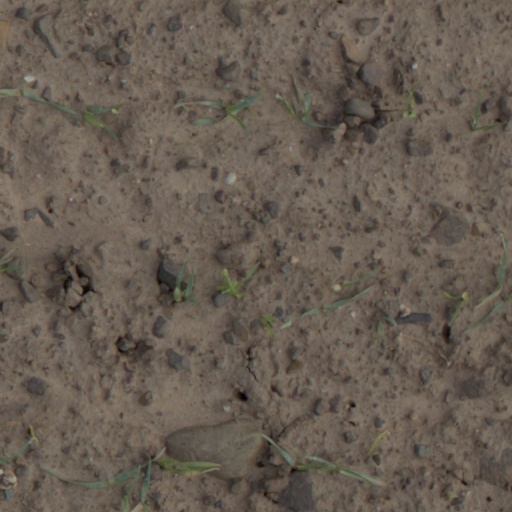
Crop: wheat